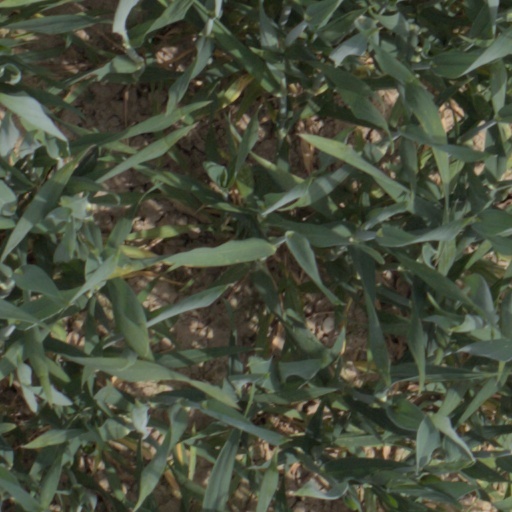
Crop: wheat